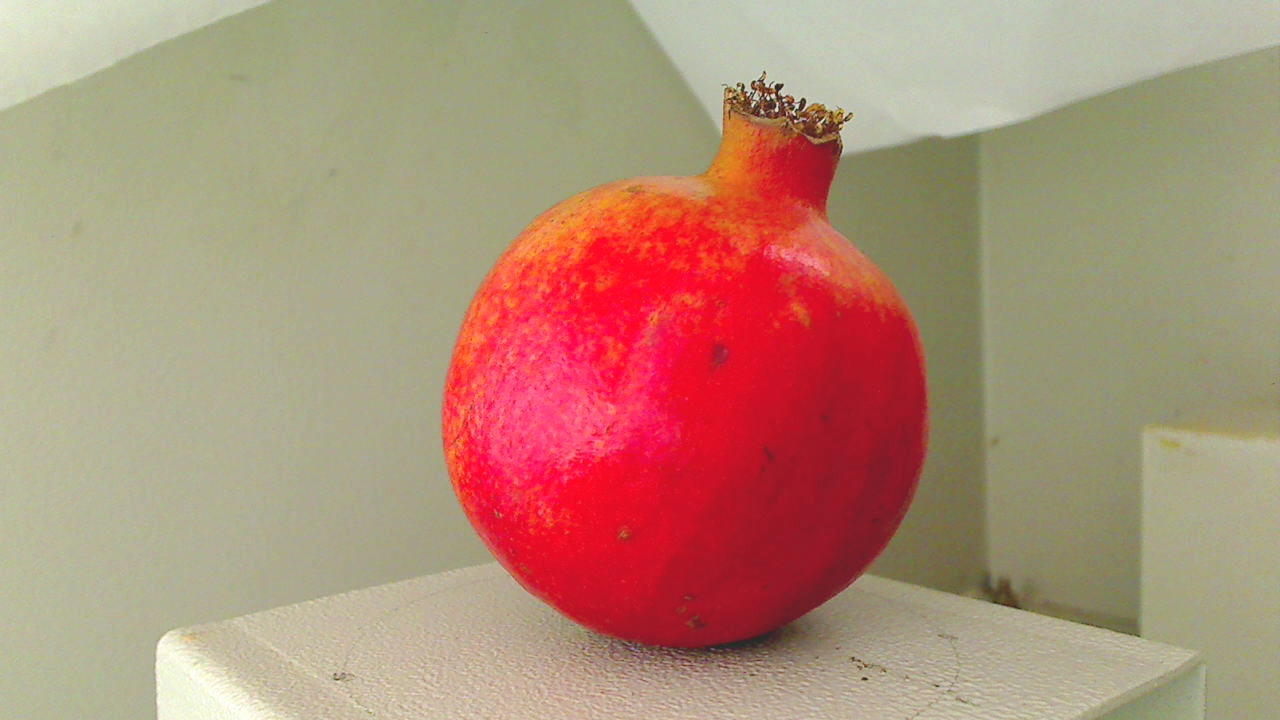
Grade: grade-3
Quality: quality-1